List of The Brady Bunch characters

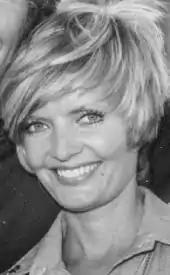
Carol, as portrayed in the original series by Florence Henderson

Caroline Ann "Carol" Brady – f/k/a Caroline Ann "Carol" Martin, née Caroline Ann Tyler (top center), portrayed by Florence Henderson in the TV series and Shelley Long in movies, is the wife of Mike Brady. At the beginning of the pilot, her last name is Martin from her first marriage, during which she had had three daughters. She gains three stepsons when she marries Mike Brady. Carol enjoys singing in the church choir, and with her daughter Marcia in the high school Family Frolic Talent Show. In the episode "A Fistful of Reasons", in which Cindy is bullied because of her lisp, Carol confesses that she too overcame a lisp while growing up in Swampscott, Massachusetts. Her parents, Mr. and Mrs. Henry Tyler (J. Pat O'Malley and Joan Tompkins), are depicted only in the pilot "The Honeymoon", and her maternal grandmother, Connie Hutchins (Florence Henderson), appears in "You're Never Too Old". She has an unseen brother, Jack, and sister-in-law, Pauline (the parents of Cousin Oliver).